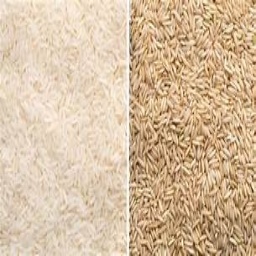
Label: rice